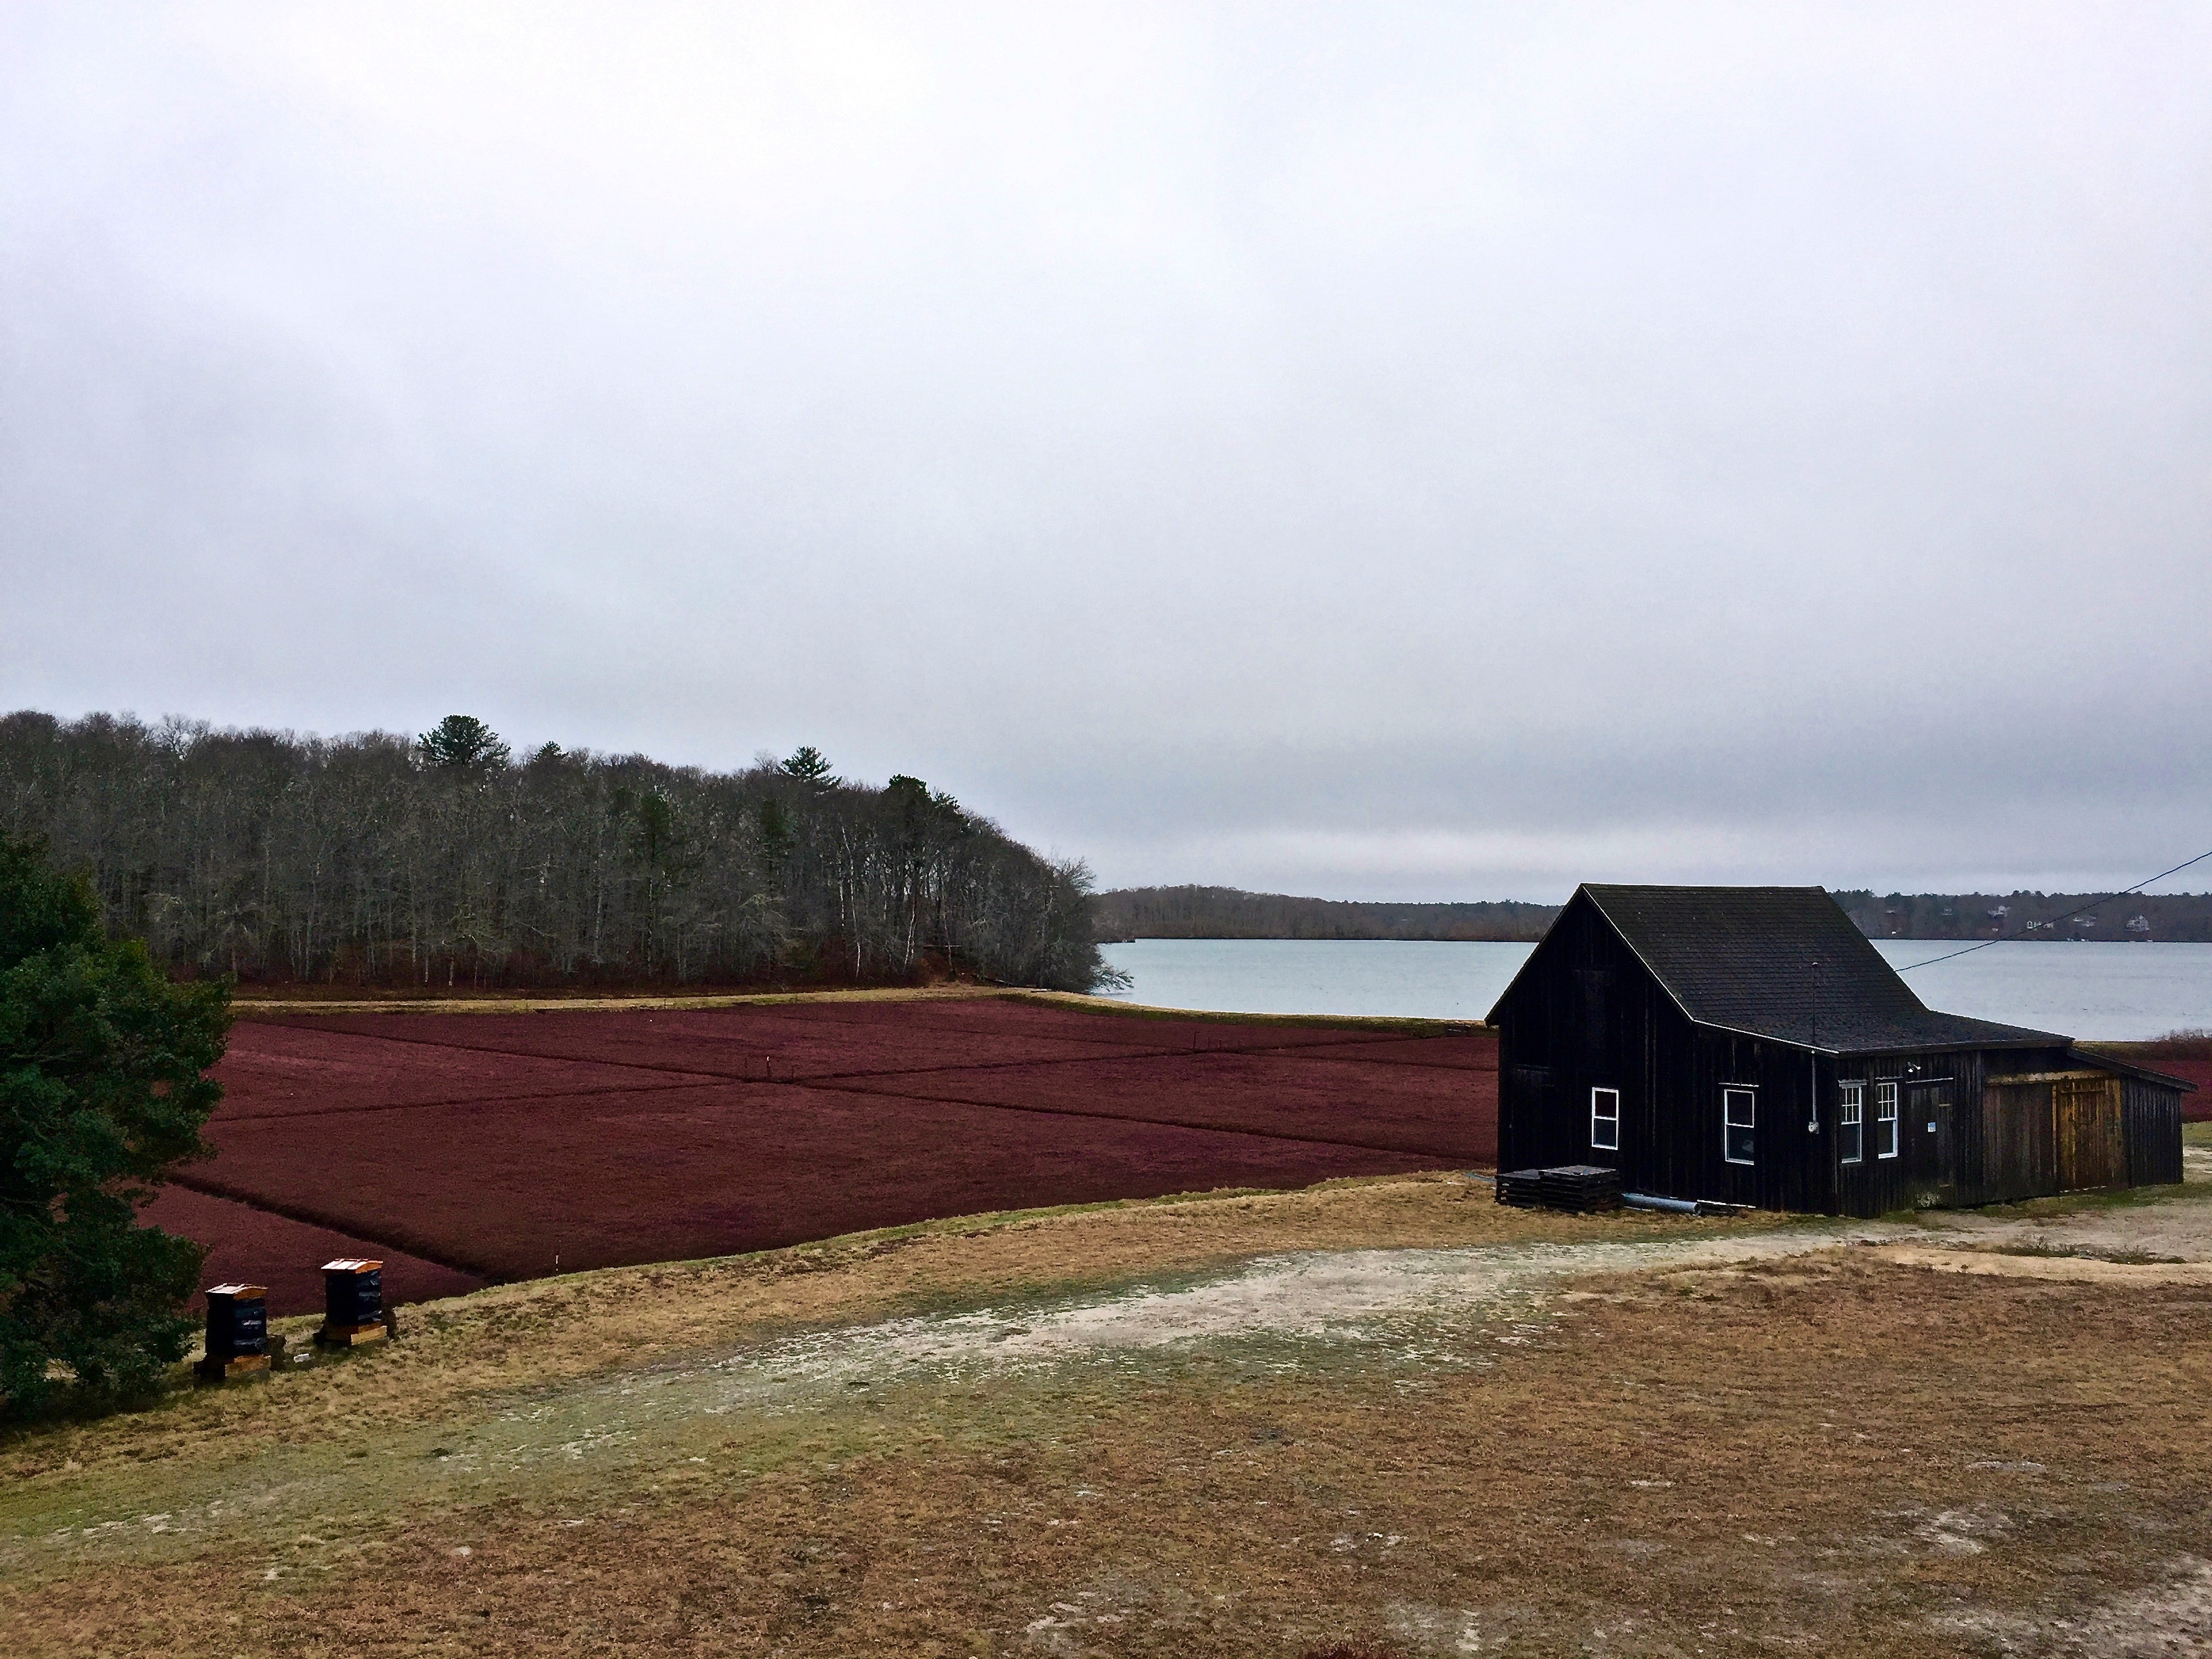
sea, water, sand, mountain, sky, farm, house, hill, shore, wind, barn, rustic, hut, red, trees, cranberry, old house, farmhouse, bog, rural area, cape cod